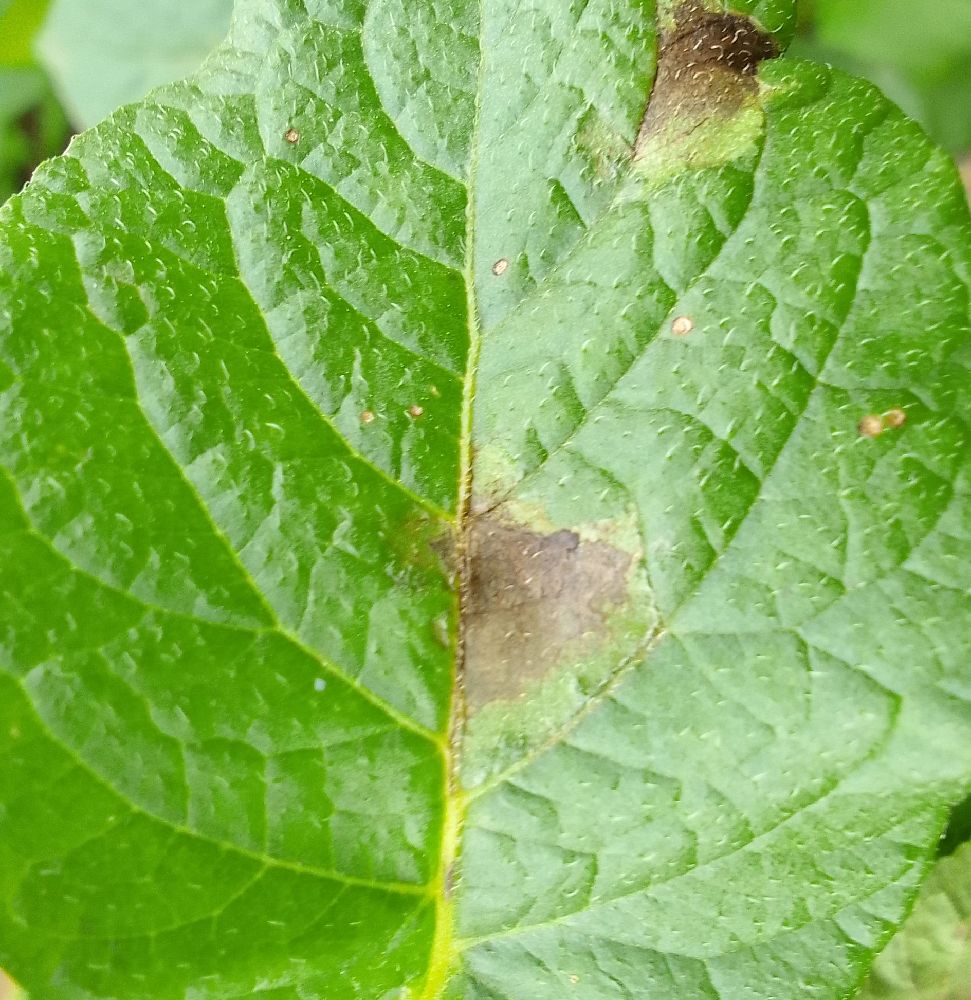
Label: Late blight